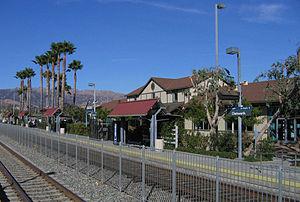
Chatsworth est un quartier de la ville de Los Angeles en Californie situé dans la vallée de San Fernando.
La gare de Chatsworth est une gare ferroviaire des États-Unis située à Chatsworth en Californie. Elle est desservie par Amtrak. C'est une gare sans personnel.